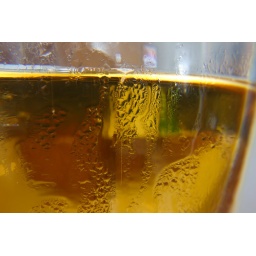
Macro shot of beer in a red wine glass